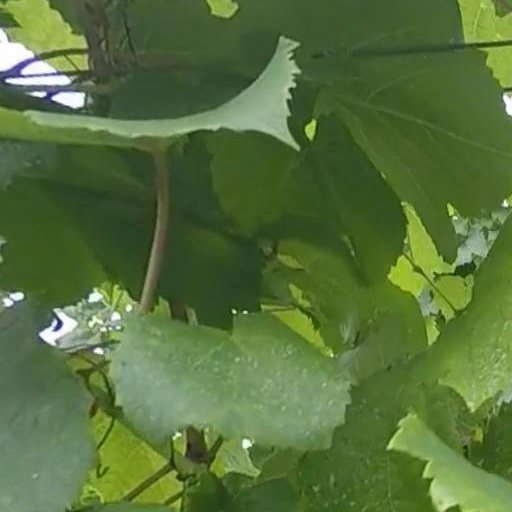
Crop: grape